Sir Richard Young, 1st Baronet

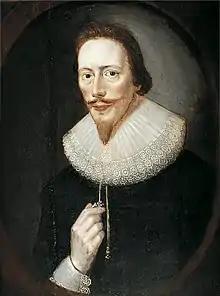
A painting of Richard Young by Cornelis Janssens van Ceulen

Sir Richard Young, 1st Baronet (c. 1580–1651) was an English courtier and politician who sat in the House of Commons between 1605 and 1624.